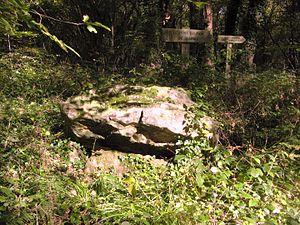
Saint-Maurice-aux-Riches-Hommes
Les dolmens de Trainel sont deux dolmens, le grand et le petit, situés dans la forêt domaniale de Vauluisant à Saint-Maurice-aux-Riches-Hommes, en France.